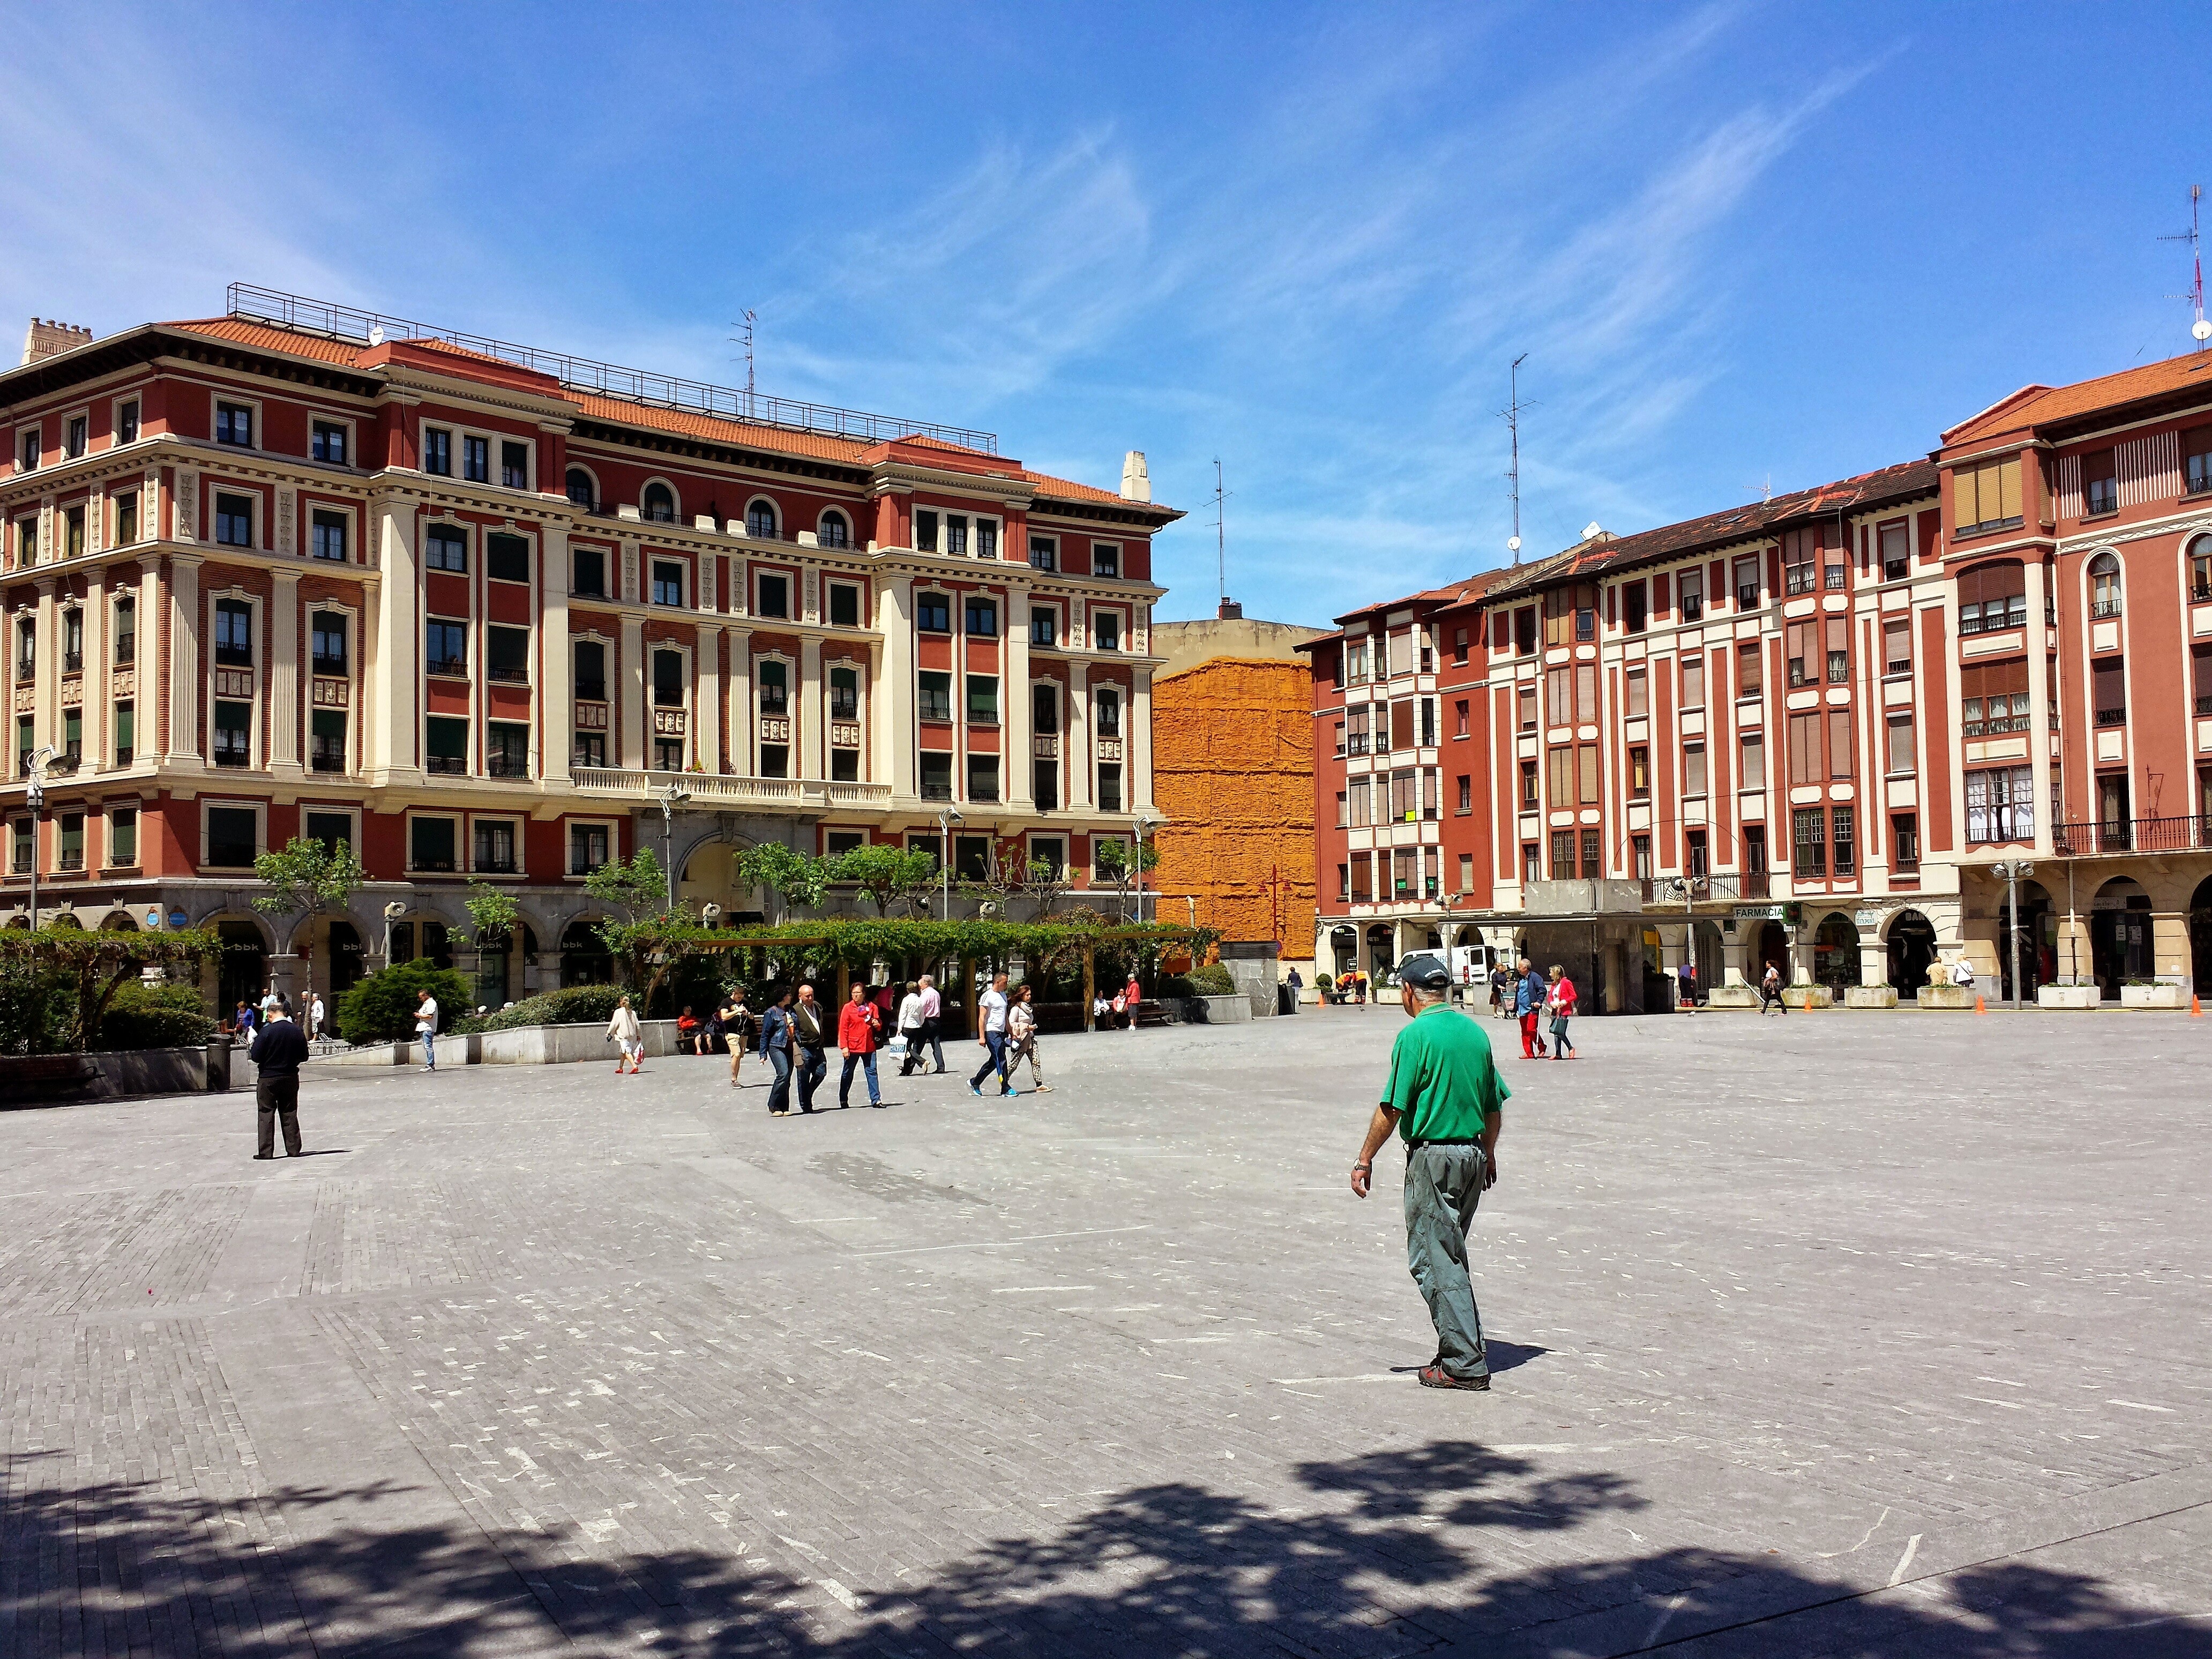
town, palace, city, cityscape, downtown, plaza, old building, old town, tourists, vizcaya, town square, euskadi, neighbourhood, historic buildings, market square, urban area, residential area, barakaldo, human settlement